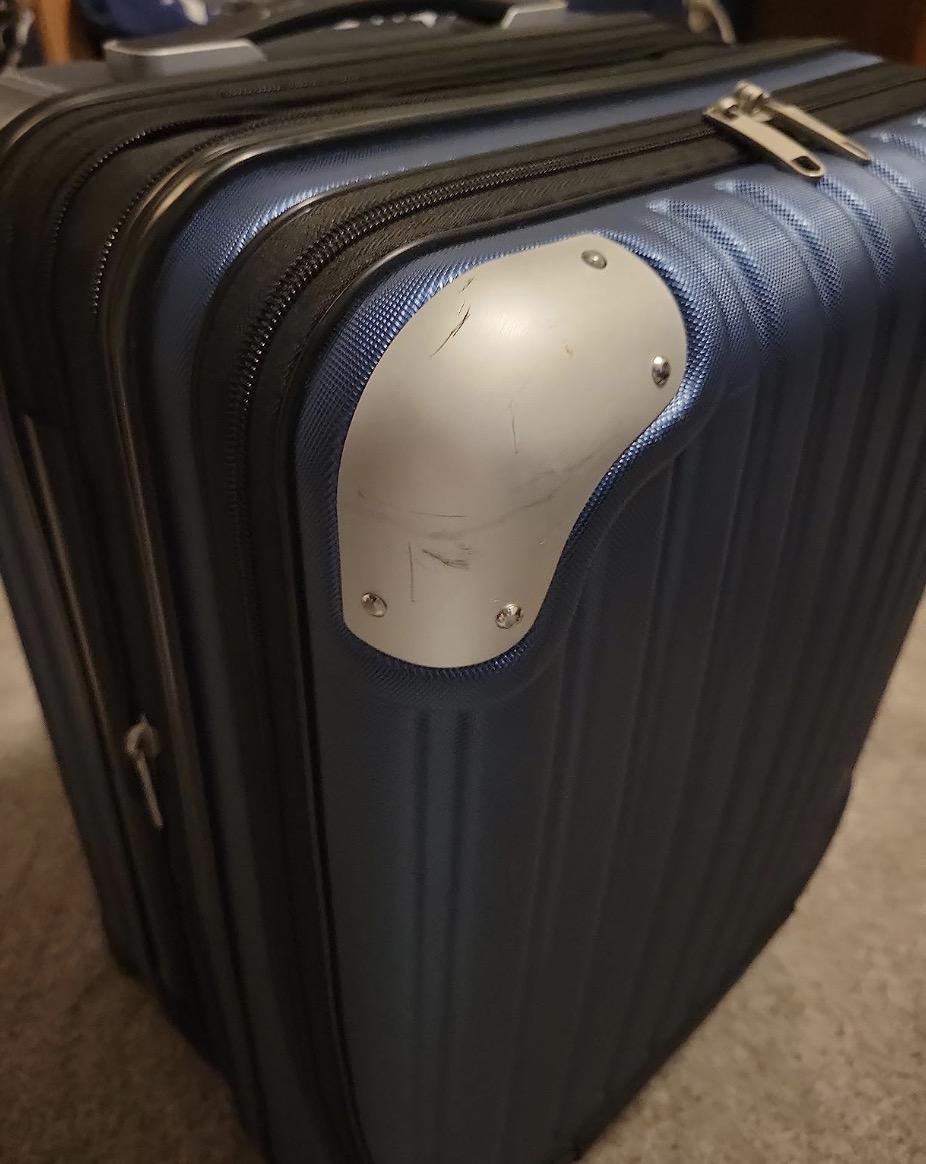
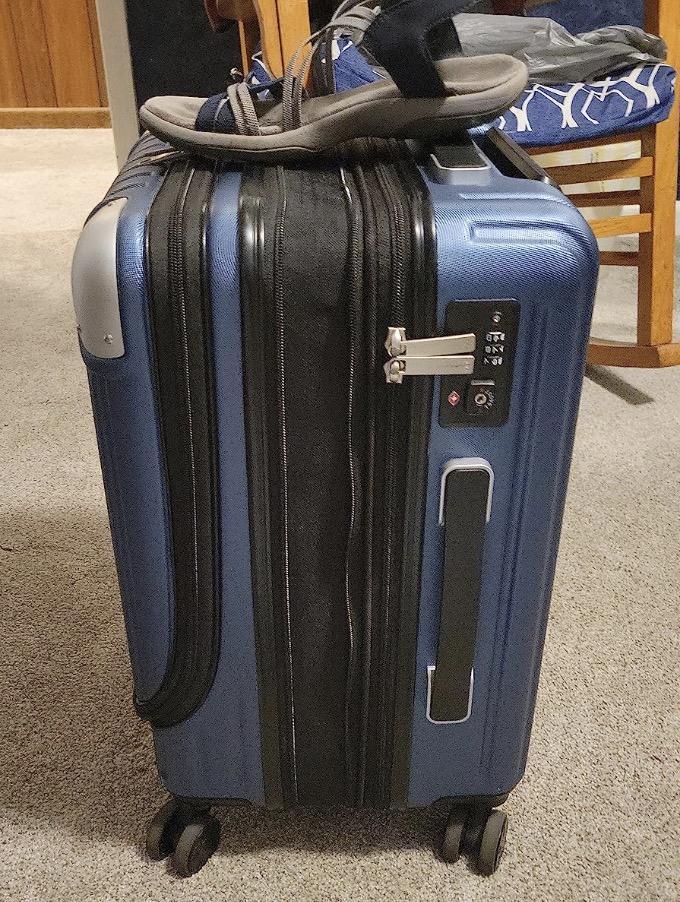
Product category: items_tea
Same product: yes